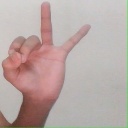
अक्षर: ण